Parvathi Parameswarulu

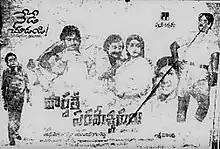
Theatrical release poster

Parvathi Parameswarulu is a 1981 Telugu-language film starring Chiranjeevi.